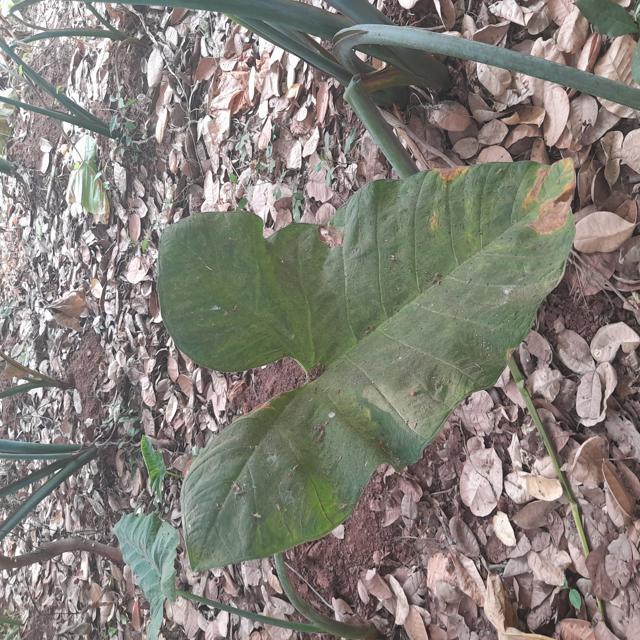
Label: Early_Blight